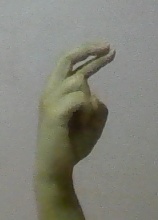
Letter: zay